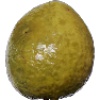
Label: guava